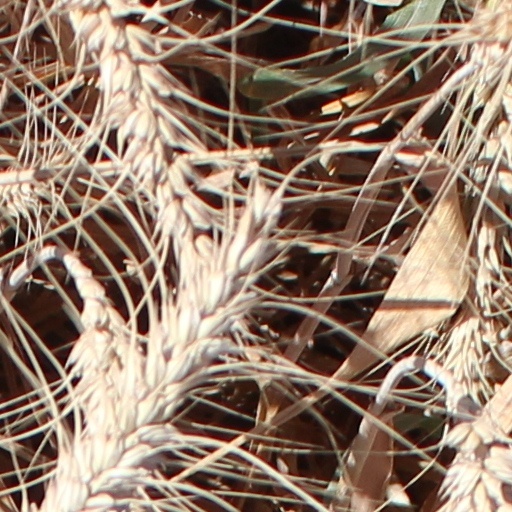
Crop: wheat